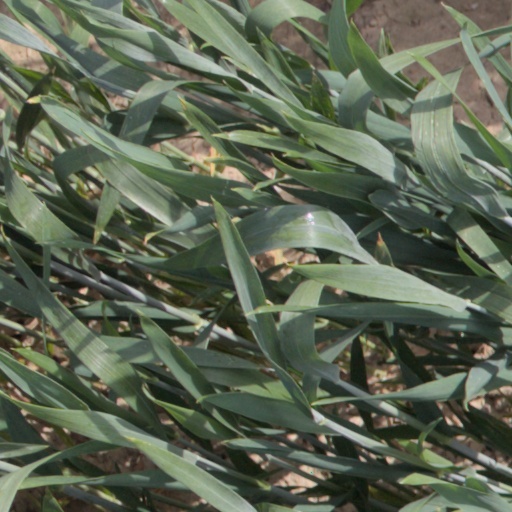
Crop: wheat